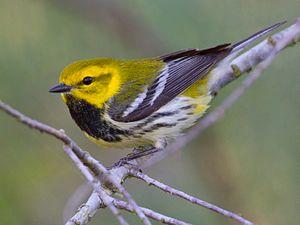
Cette liste des oiseaux au Canada provient de Bird Checklists of the World en date du mois de juillet 2018.
Cette liste des espèces d'oiseaux au Québec recense les taxons de ce groupe observés dans cette province du Canada. Elle provient de l'American Ornithologist Union en date du mois de janvier 2019. Elle comprend 470 espèces dont :